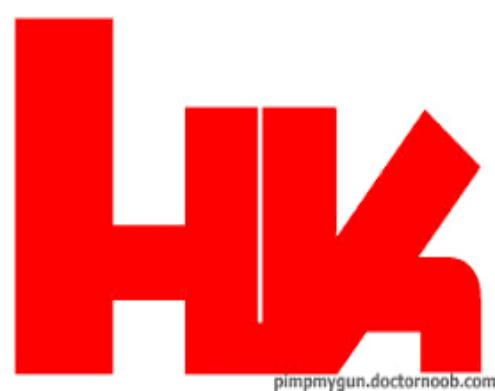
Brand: Heckler & Koch
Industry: Clothes